Common snipe

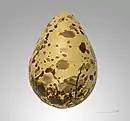
Egg

Adults are in length with a wingspan and a weight of (up to pre-migration). They have short greenish-grey legs and a very long straight dark bill. The body is mottled brown with straw-yellow stripes on top and pale underneath. They have a dark stripe through the eye, with light stripes above and below it. The wings are pointed.